Heinrich Gottfried Piegler

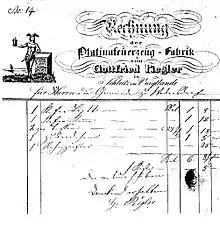
Invoice of the company Gottfried Piegler, Schleiz

Heinrich Gottfried Piegler (* 23 February 1797 in Schleiz, Principality of Reuss j.L., today Thuringia; † 6 February 1849 in Schleiz) was a German entrepreneur and manufacturer who produced the first "modern" lighters which delivered a flame at the pressure of a lever, the so-called Döbereiner lighters, in large quantities in Schleiz and sold them worldwide.